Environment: real
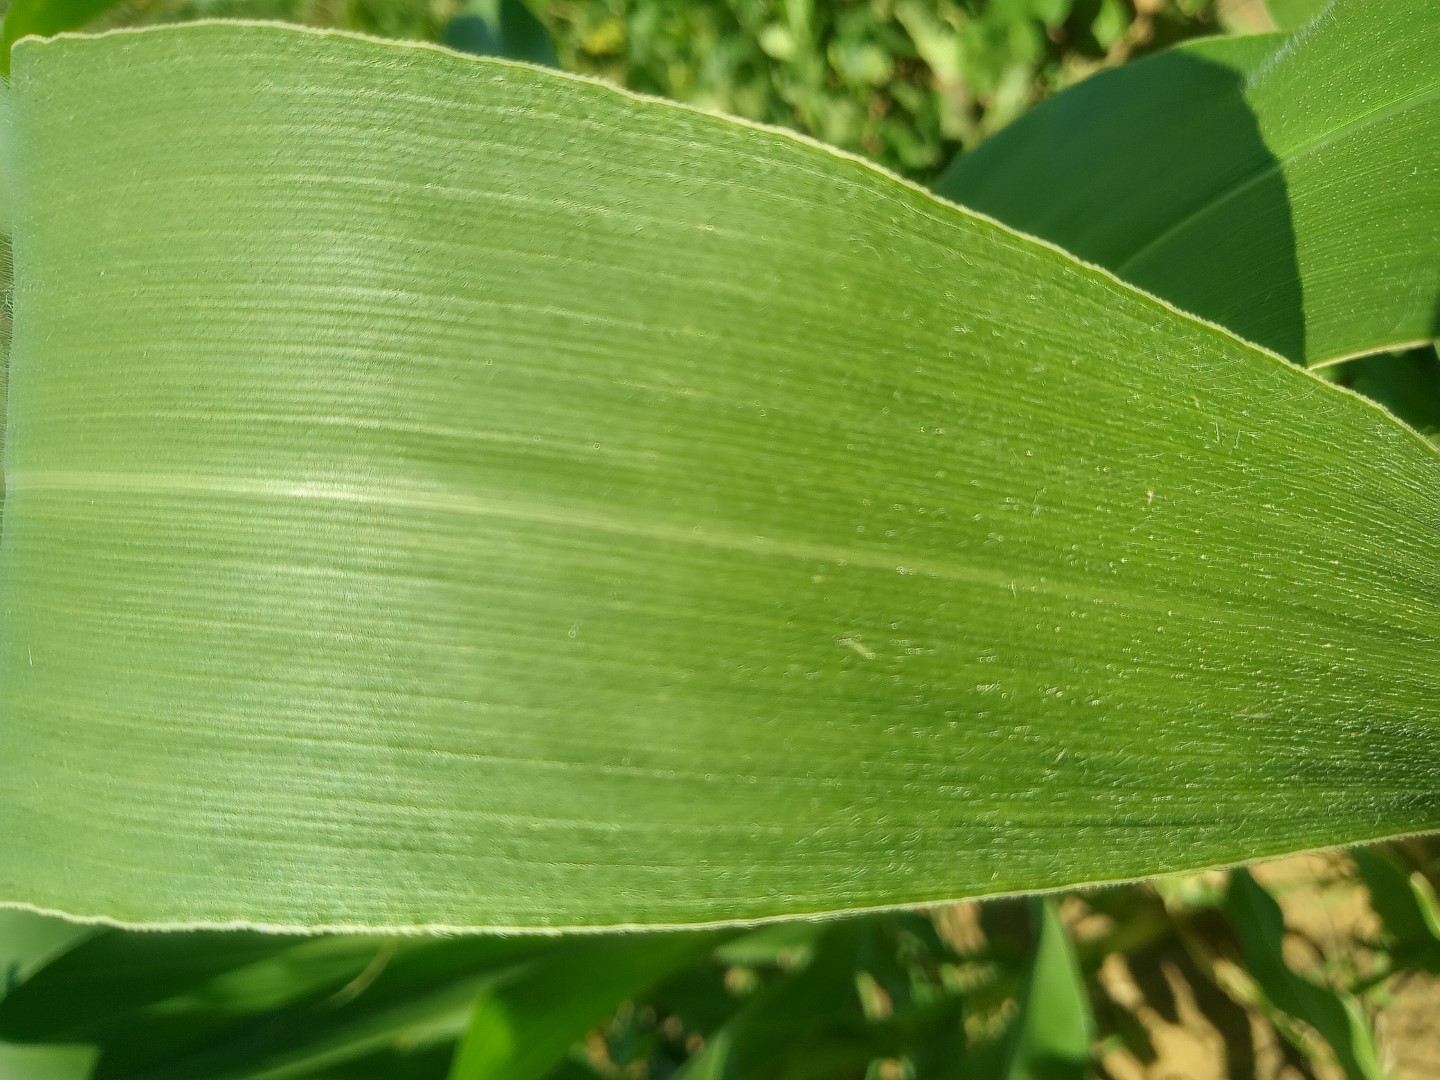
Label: healthy